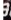
Number: 8